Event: Nepal Earthquake
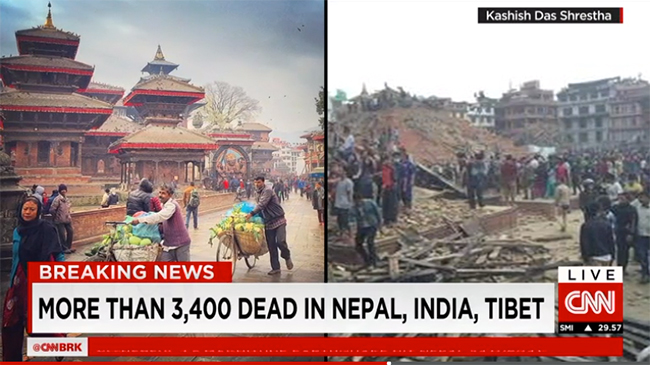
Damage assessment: damage